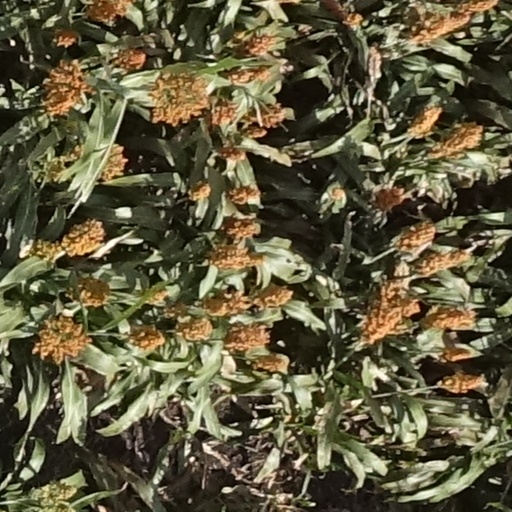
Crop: sorghum